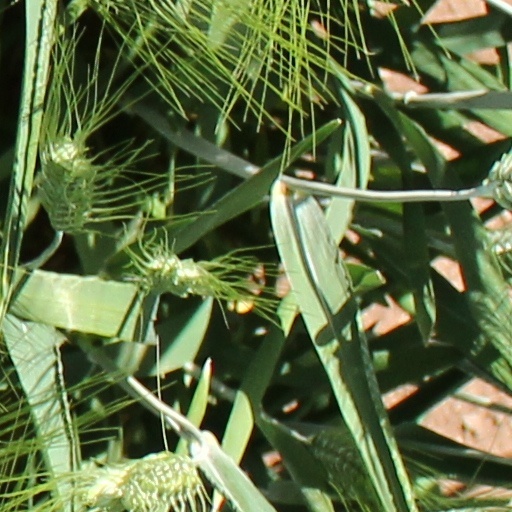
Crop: wheat